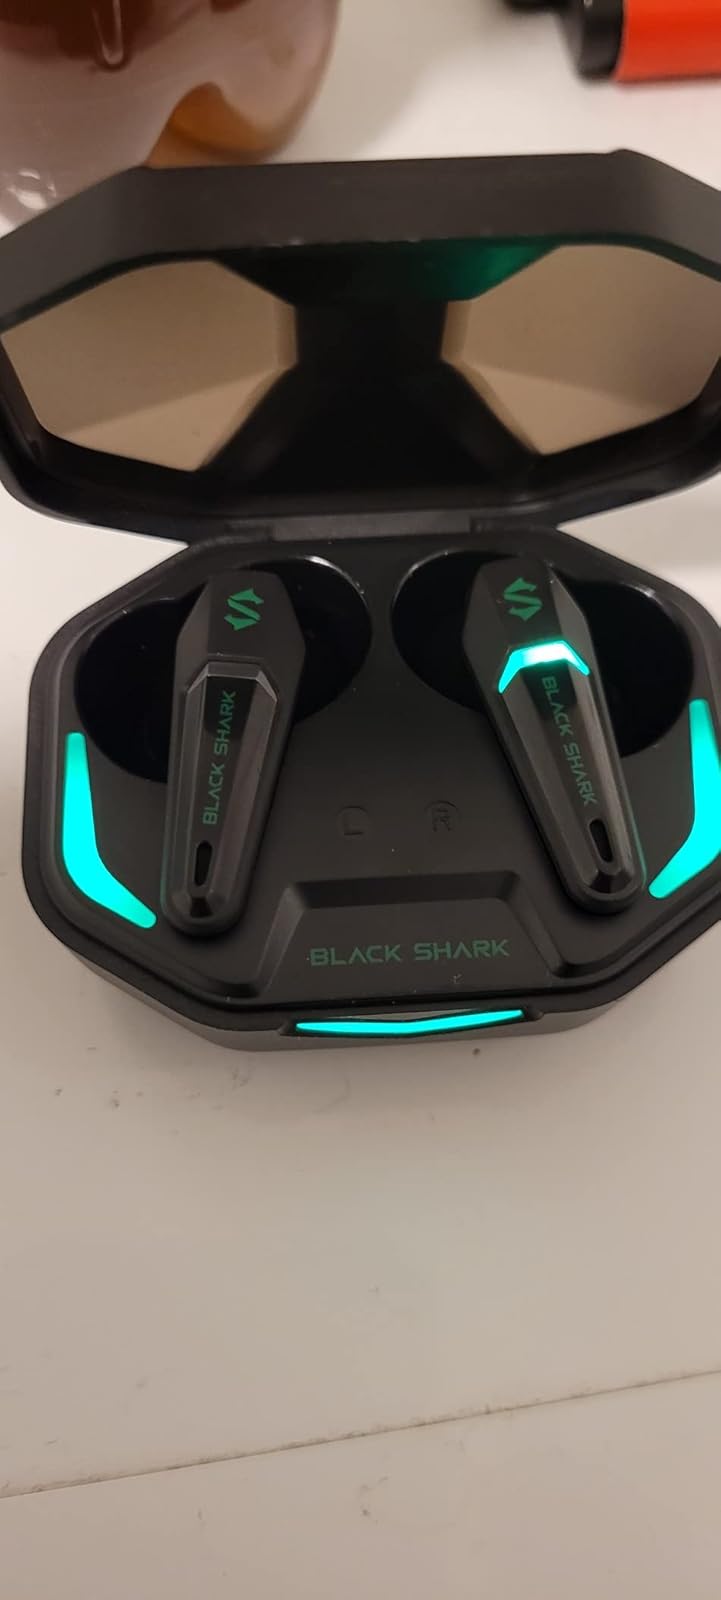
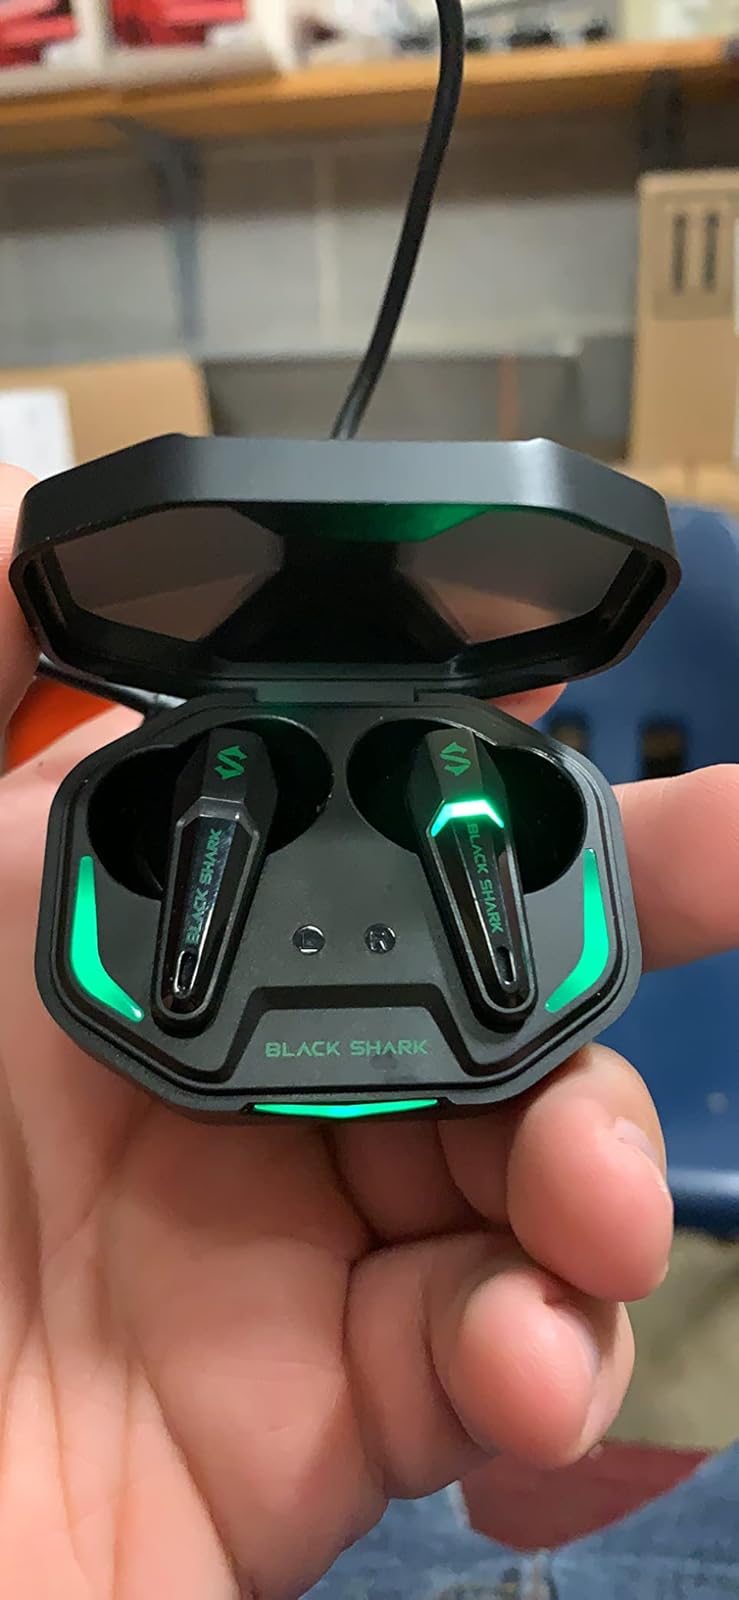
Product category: earbuds
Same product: yes